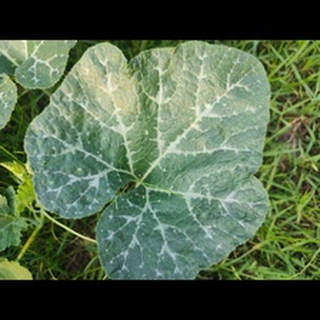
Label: pumpkin_bacterial_leaf_spot